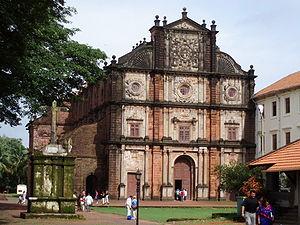
La basilique du Bon Jésus est un édifice religieux catholique de style baroque sis à Velha Goa, l’ancienne capitale de l’Inde portugaise, dans l’État de Goa, sur la côte ouest de l’Inde. Construite entre 1594 et 1605, elle abrite le monument surmonté de la châsse contenant le corps de saint François-Xavier. La basilique est un très important lieu de pèlerinage en Inde. En 1986 la basilique fut placée sur la liste du Patrimoine mondial de l'UNESCO.